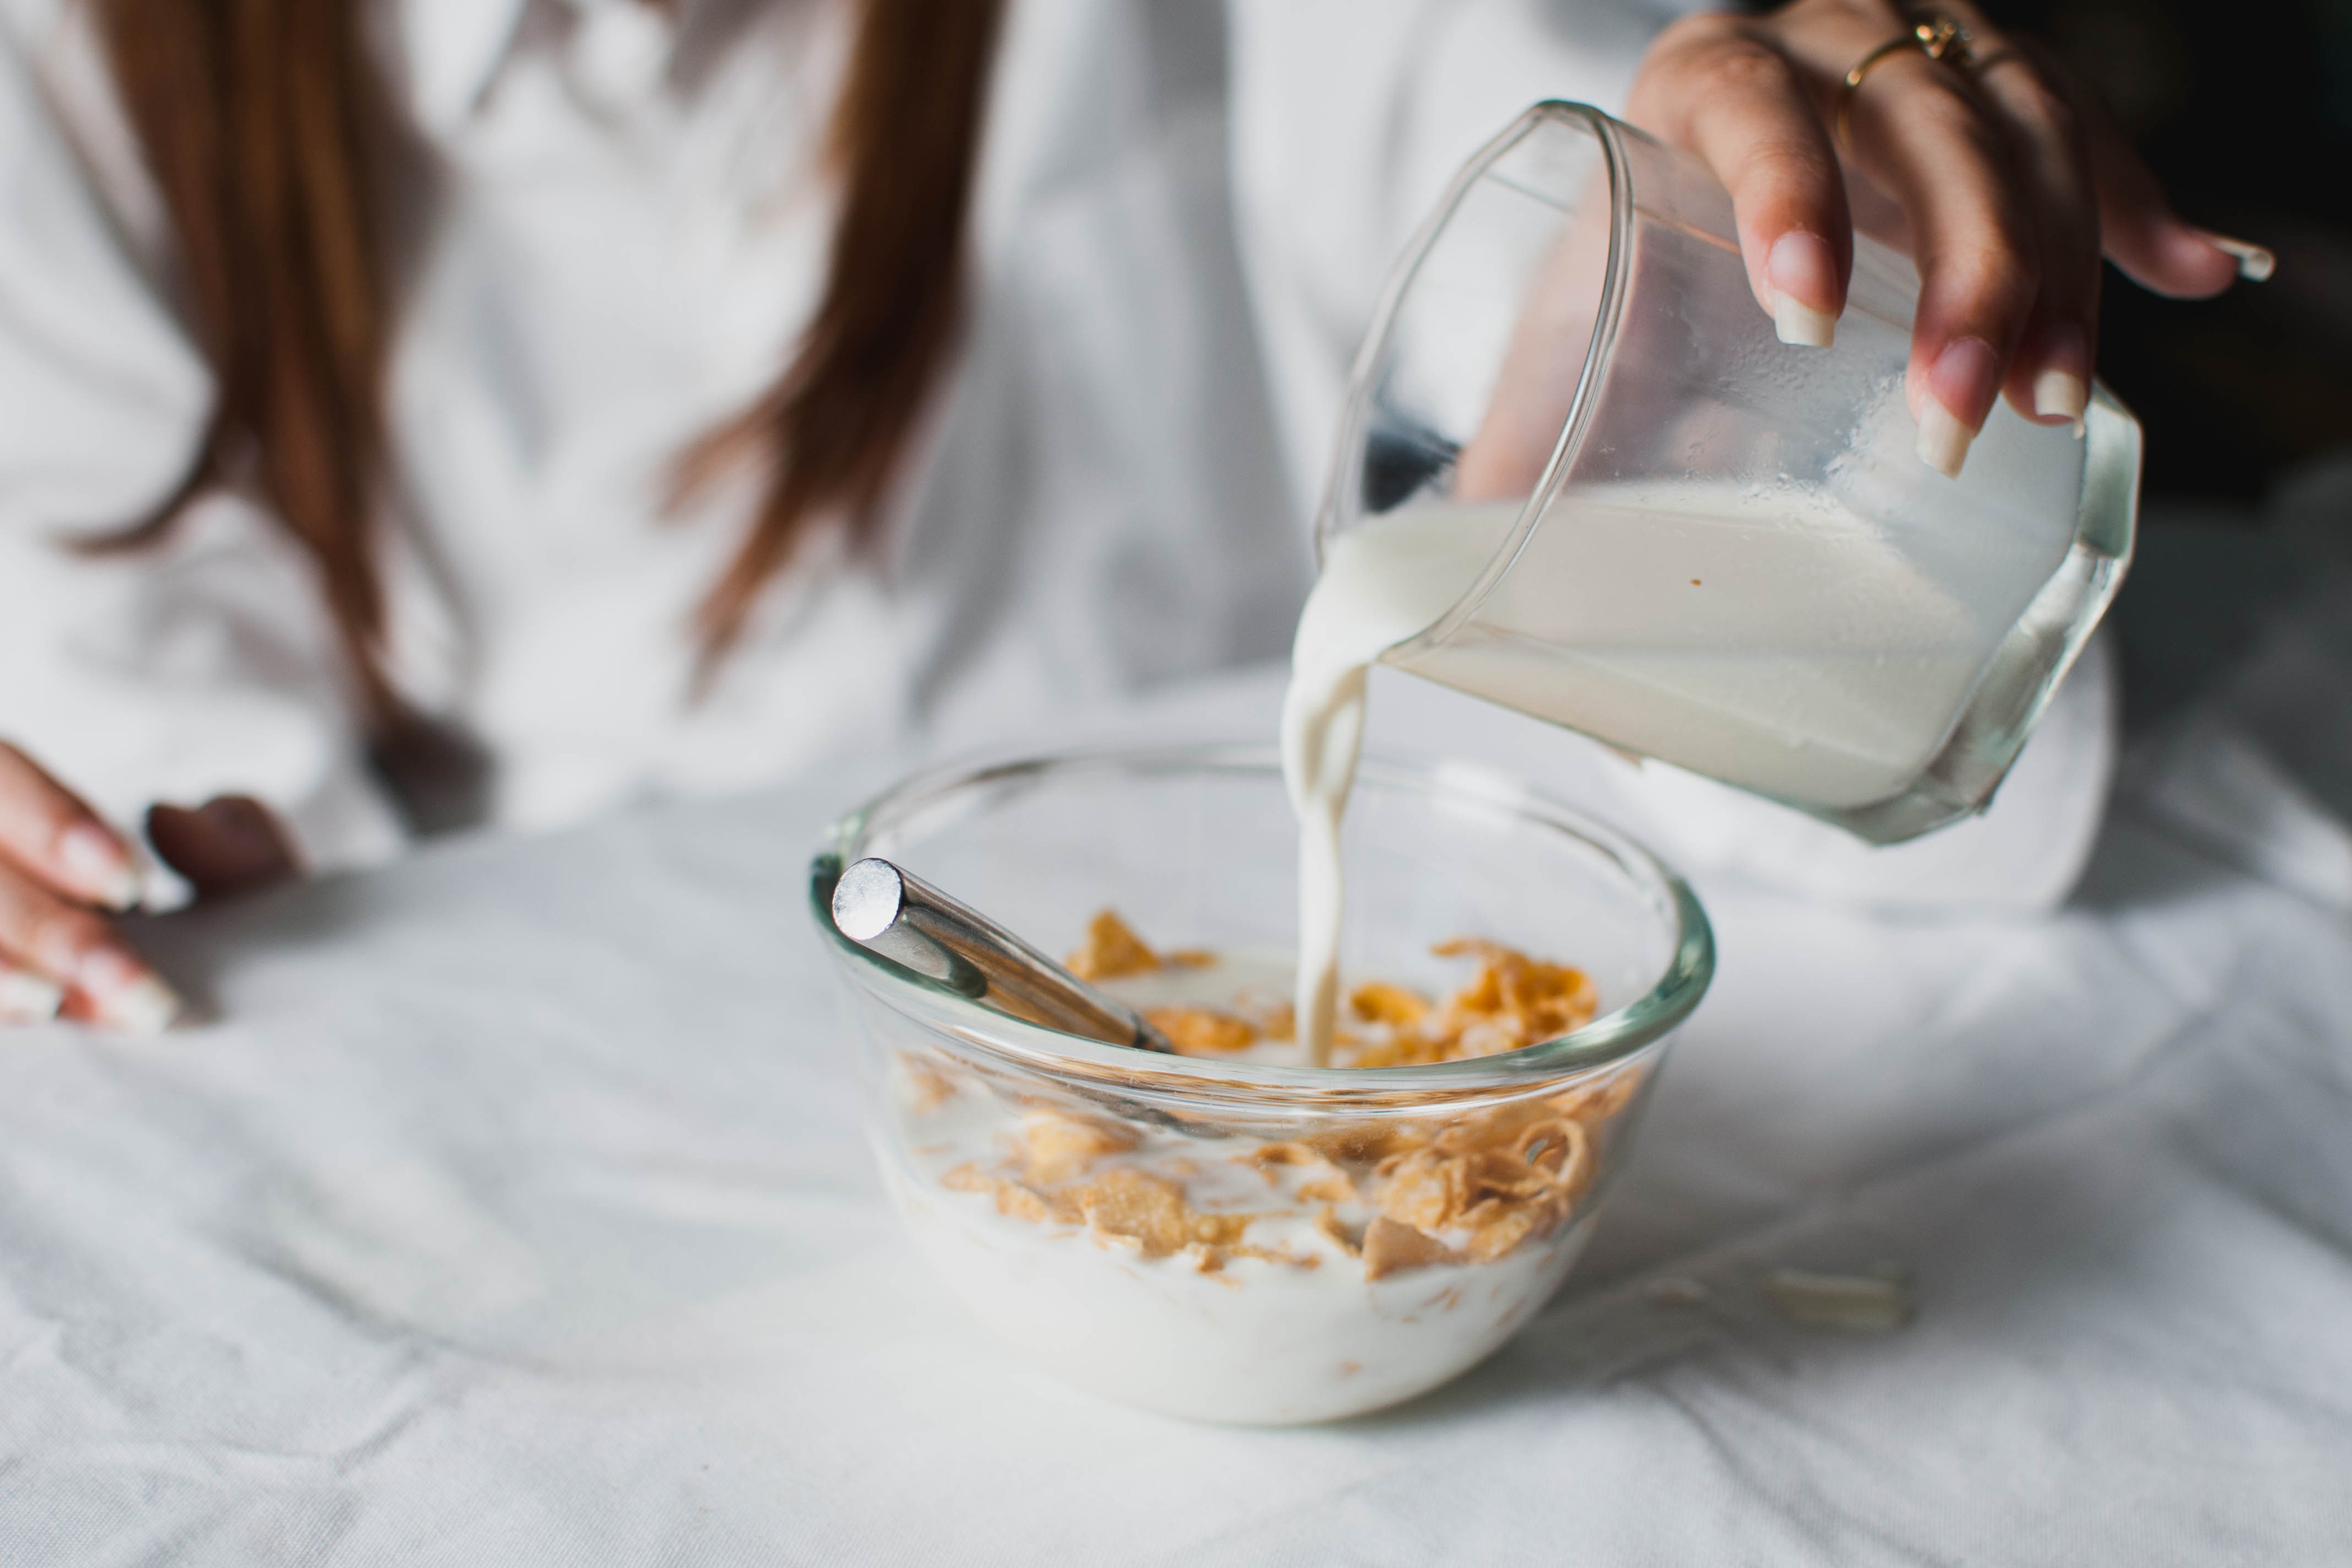
food, meal, cuisine, breakfast, breakfast cereal, dish, eating, corn flakes, vegetarian food, ingredient, snack, hand, dairy, recipe, granola, parfait, dessert, muesli, almond milk